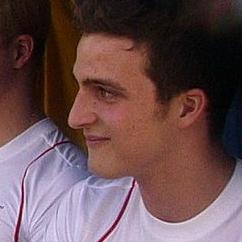
Age: 17